Tamatsukuri-Onsen Station

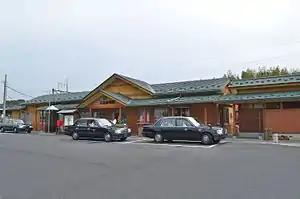
Tamatsukuri-onsen Station in March 2016

is a passenger railway station located in the city of Matsue, Shimane Prefecture, Japan. It is operated by the West Japan Railway Company (JR West).